Rosario

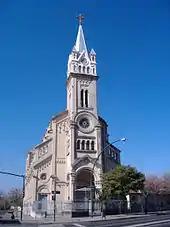
"Parroquia del Perpetuo Socorro", a church at Lisandro de la Torre district

Rosario is ruled by an executive branch represented by a mayor (seat: Palacio de los Leones), and a legislative branch, consisting of a Deliberative Council (seat: Palacio Vassallo). The mayor is elected for a four-year term, and the Council renews half of its 21 members every two years.